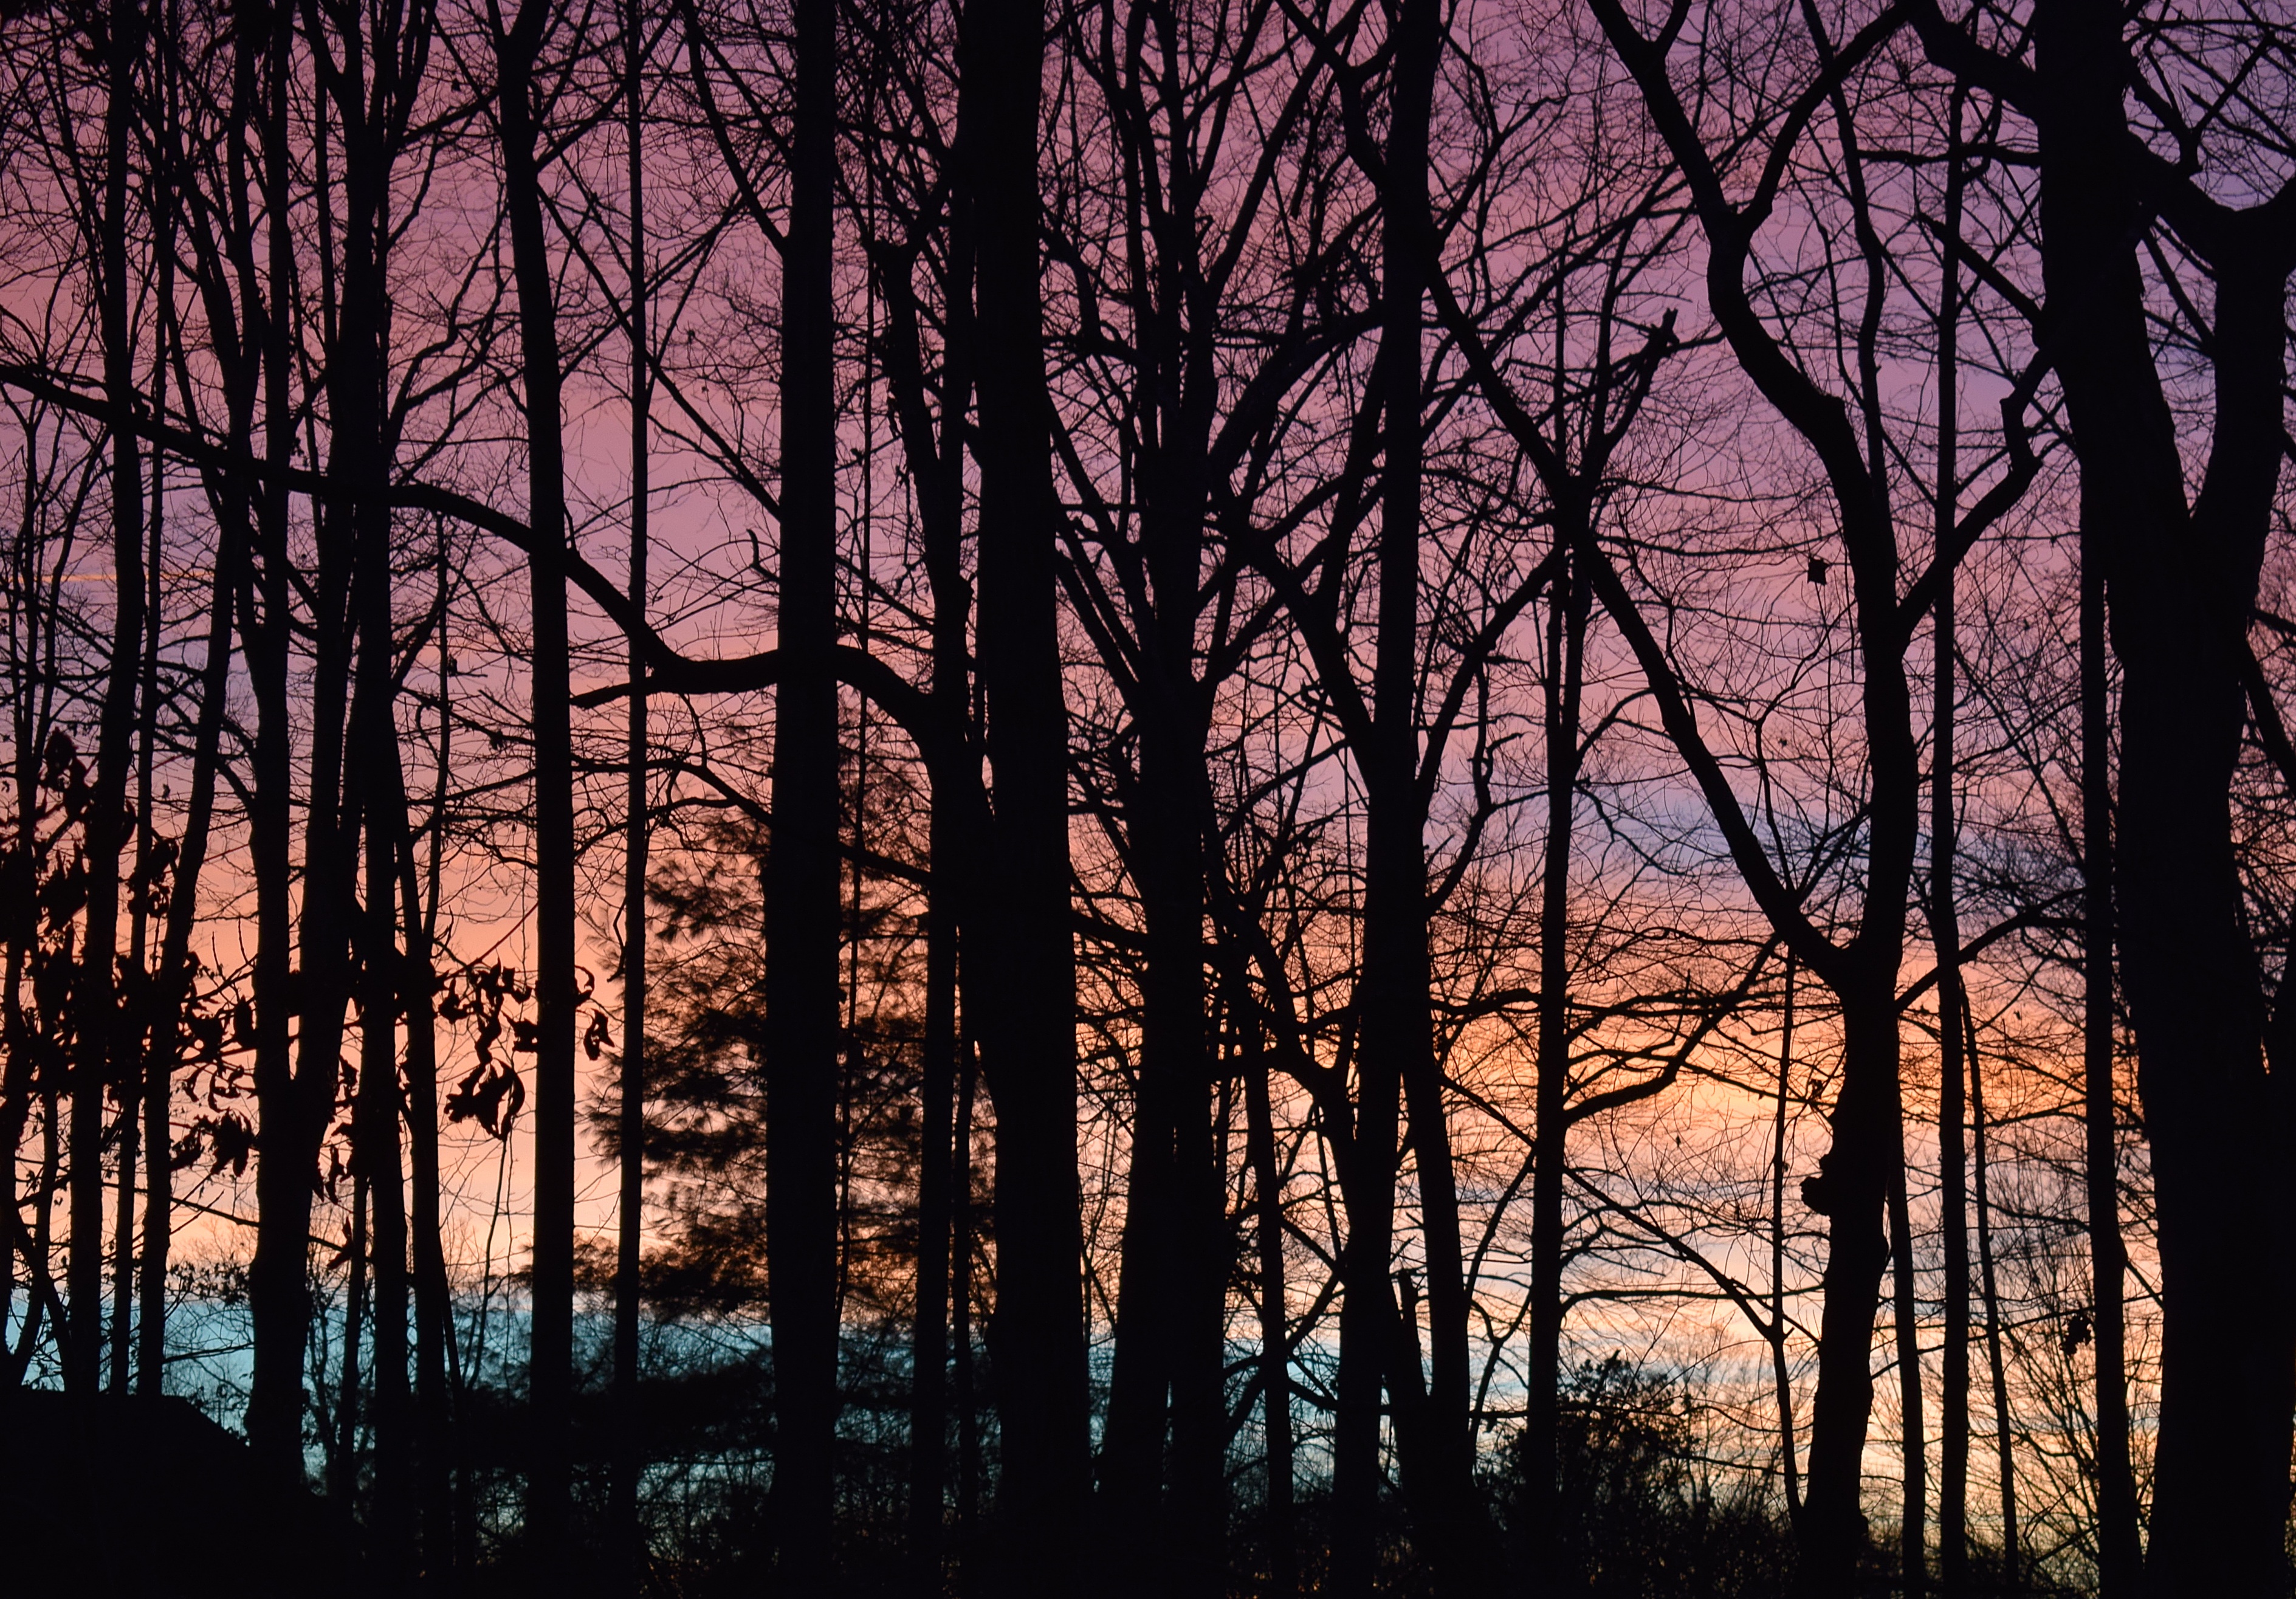
landscape, tree, nature, forest, branch, winter, plant, sky, sunrise, sunset, sunlight, morning, dawn, dusk, evening, autumn, darkness, colorful, season, plants, woodland, habitat, february, natural environment, atmospheric phenomenon, woody plant, sunset through the trees